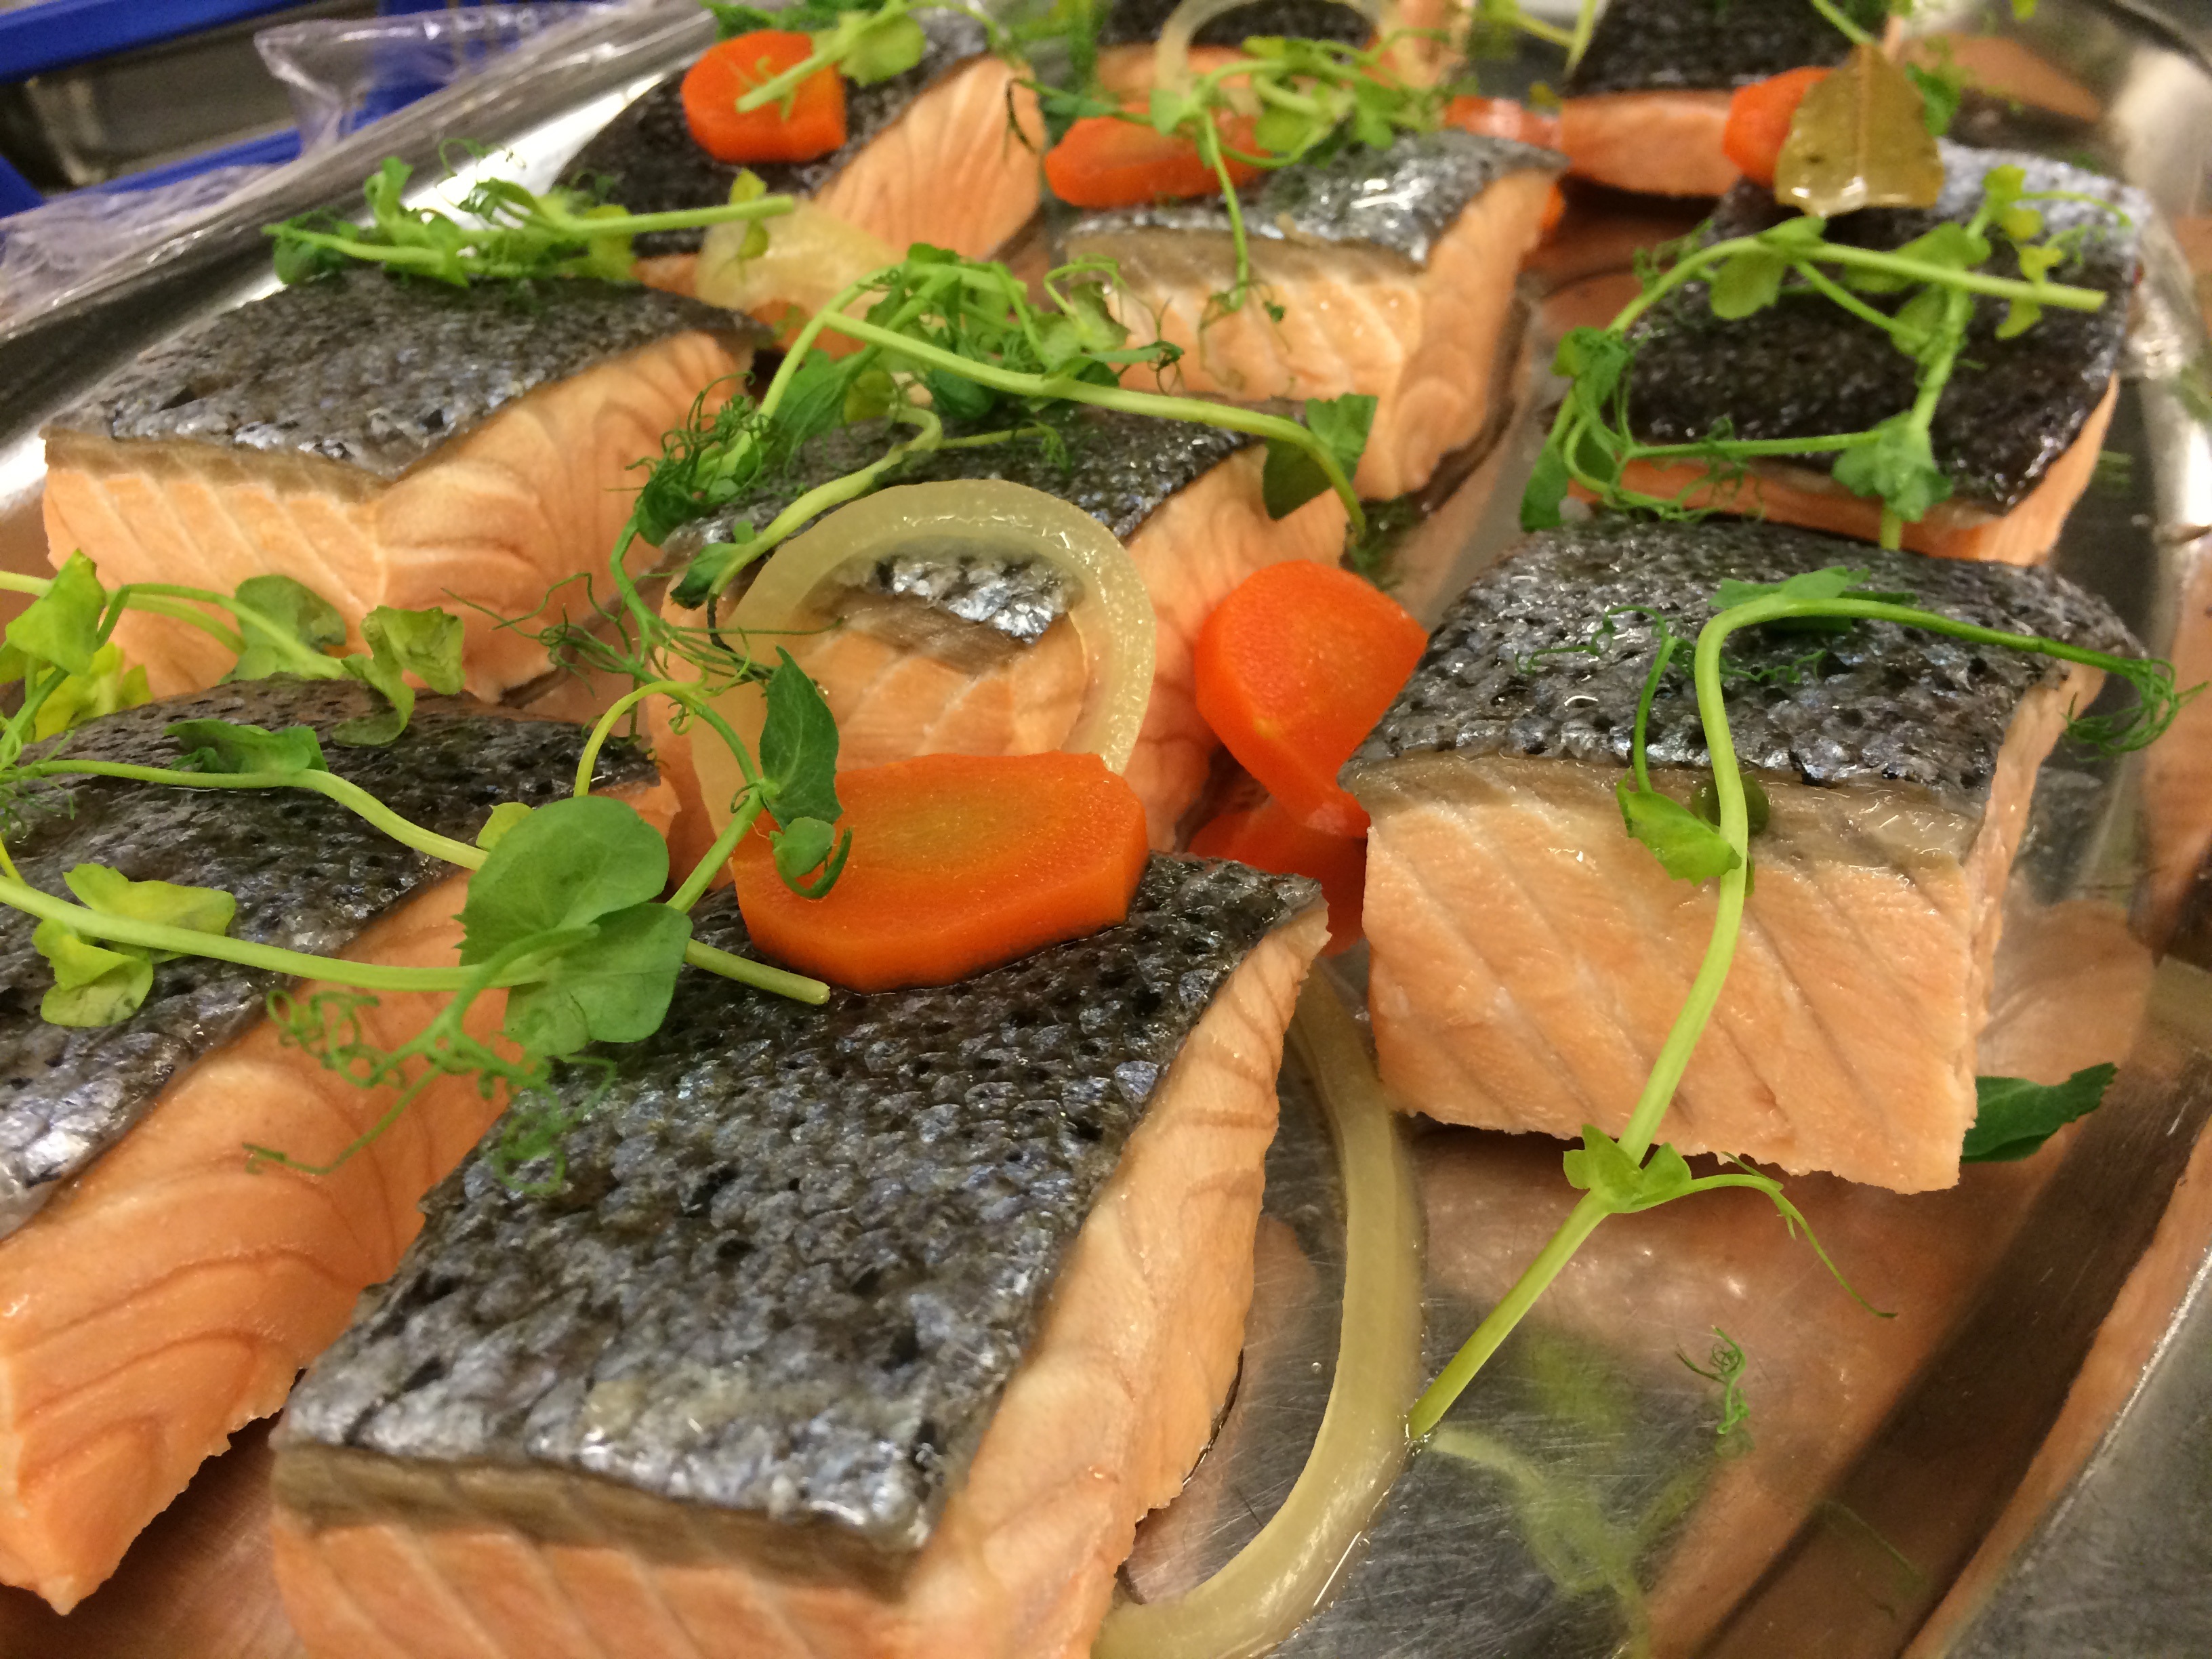
dish, meal, food, produce, vegetable, fish, cuisine, mat, salmon, summer food, cold preserved salmon